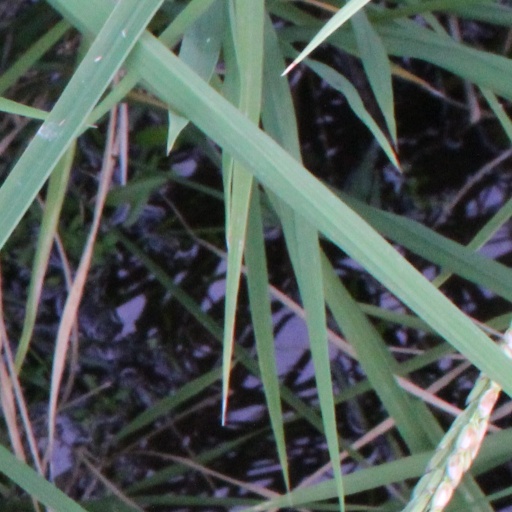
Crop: rice